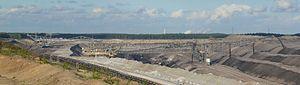
F60 est le matricule attribué à une série de cinq ponts convoyeurs utilisés dans les mines de lignite à ciel ouvert exploitant les veines de charbon de la Lusace en Allemagne.